Fiery-throated hummingbird

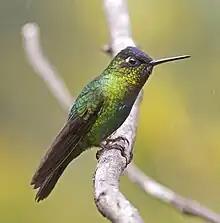
Very little color is apparent from the side.

The fiery-throated hummingbird is long. Males weigh and females . Within each subspecies the male and female are alike. All have a mostly black bill with a pink base to the mandible and a small white spot behind the eye. The nominate "P. i. insignis" has a glittering royal blue crown and the rest of the face and nape are black. The back is bright metallic green that becomes bluish green on the uppertail coverts. The tail is blue-black. The center of the throat is brilliant rosy coppery orange and the sides are golden green. It has a violet-blue patch on the center of the breast and the rest of the underparts are bright green to blue-green. Subspecies "P. i. eisenmanni" is slightly smaller than the nominate but has a much shorter bill. The black of the neck extends onto the upper back and the blue-violet of the chest extends into the belly. The uppertail coverts are mostly blue.